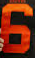
Number: 6